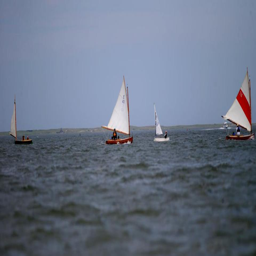
a group of boats sailing .